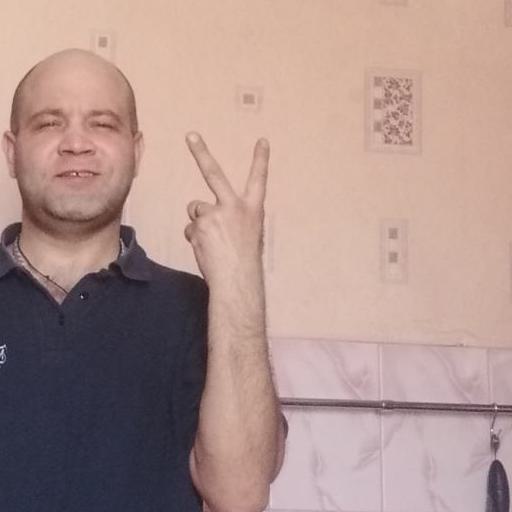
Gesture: peace_inverted